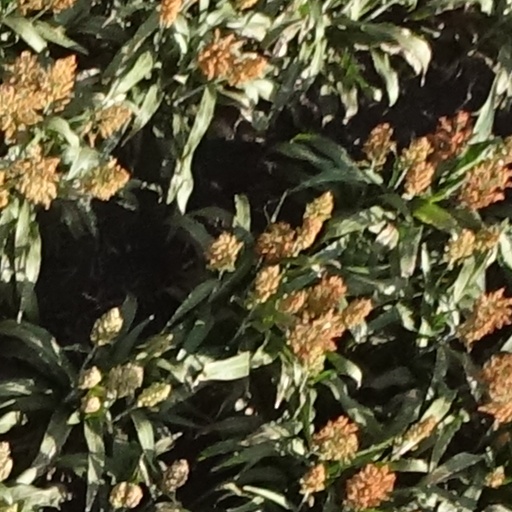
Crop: sorghum